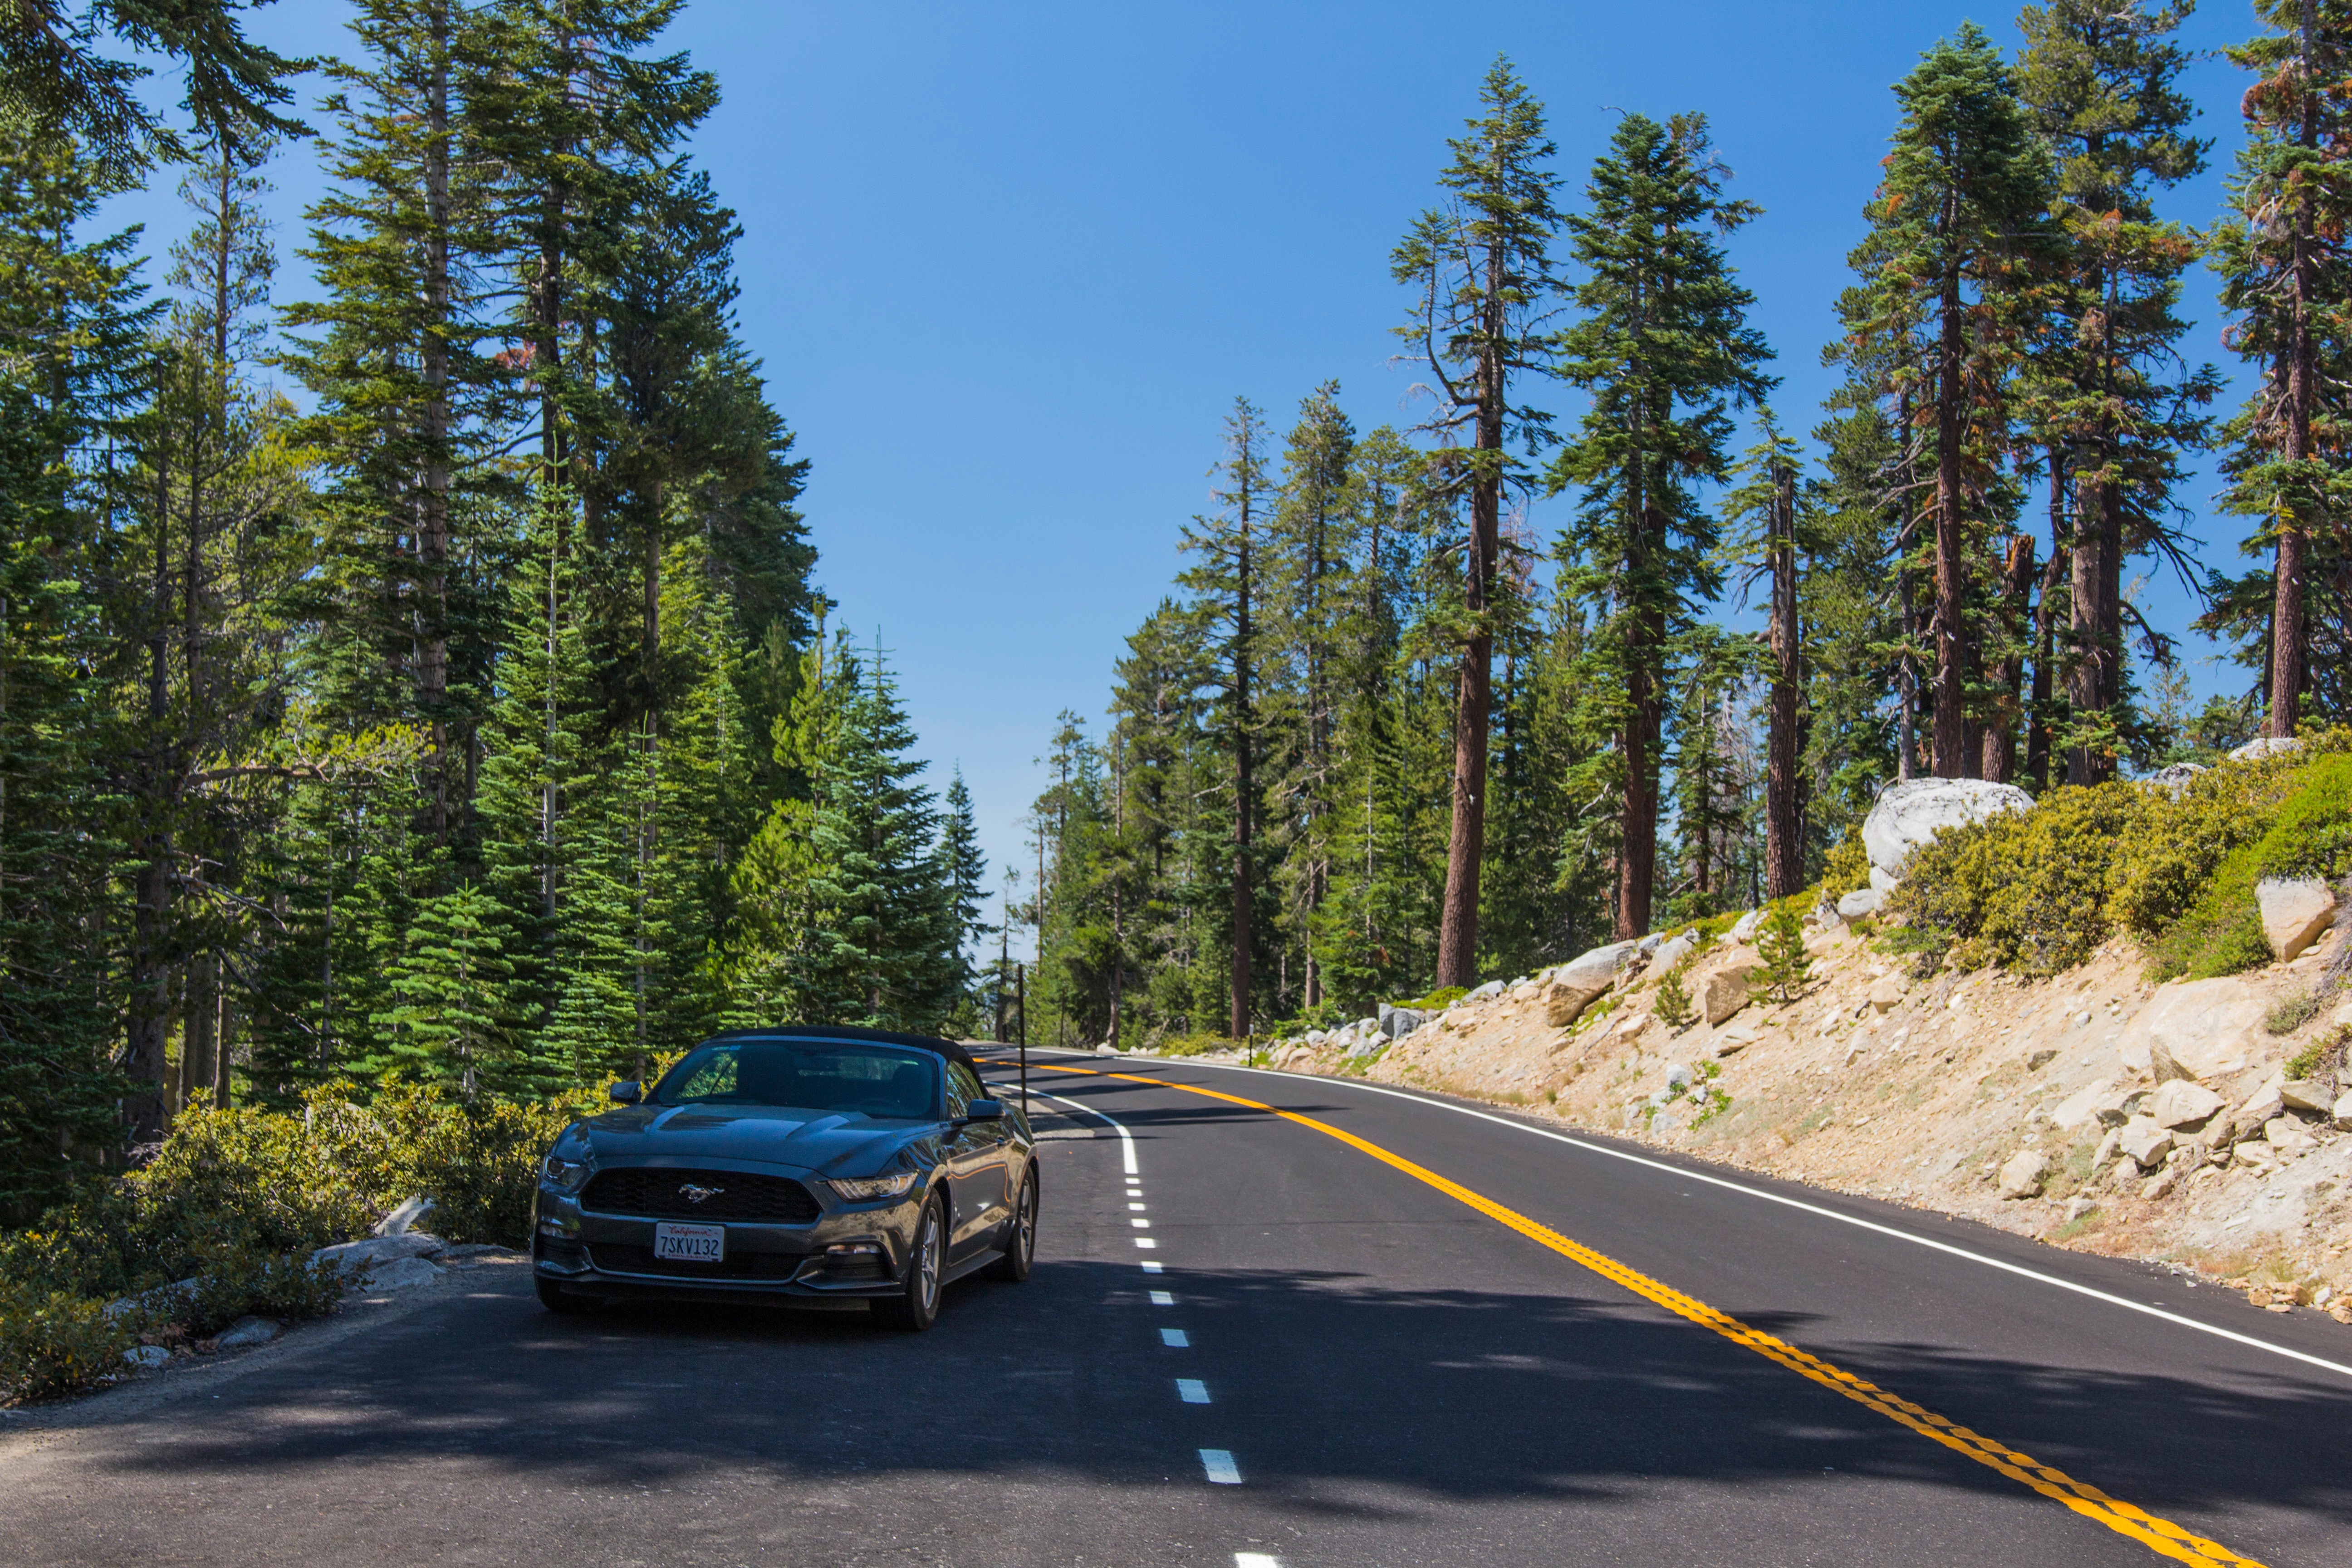
mountain, road, trail, car, highway, driving, mountain range, vehicle, lane, road trip, infrastructure, mountain pass, nonbuilding structure